The Eroticist

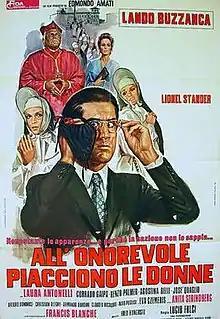
Italian film poster

The Eroticist is a 1972 Italian commedia sexy all'italiana film directed (and co-written) by Lucio Fulci. It had censorship problems and was banned shortly after its release. Later it was released in a heavily cut version and prohibited for persons under 18 years.